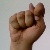
The image shows a hand gesture representing the letter 'T' in Indian Sign Language.